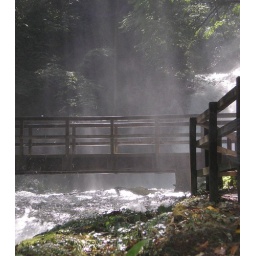
bridge over the water